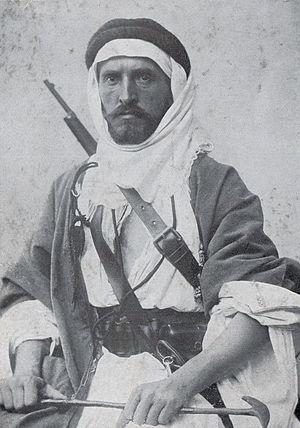
Alois Musil représenté comme chef de la tribu des Beni-Sacher (1901)
Alois Musil est un explorateur, orientaliste et écrivain tchèque.